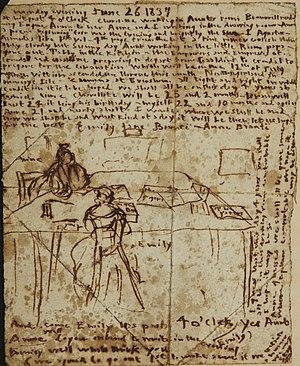
Journal d'Emily Brontë, entrée du 26 juin 1837, la montrant au travail avec Anne à la table de la salle à manger.
La famille Brontë [ˈbɹɒnteɪ] est une famille littéraire britannique du XIXᵉ siècle, dont la notoriété, qui s'étend à tous ses membres, est essentiellement due aux trois sœurs, poétesses et romancières, Charlotte, Emily et Anne. Elles publient des poèmes, puis des romans, d'abord sous des pseudonymes masculins. Leurs romans attirent immédiatement l'attention, pas toujours bienveillante, pour leur originalité et la passion qu'ils manifestent. Seul Jane Eyre, de Charlotte, connaît aussitôt le succès. Mais Wuthering Heights d'Emily, The Tenant of Wildfell Hall d'Anne et Villette de Charlotte sont admis plus tard parmi les grandes œuvres de la littérature.